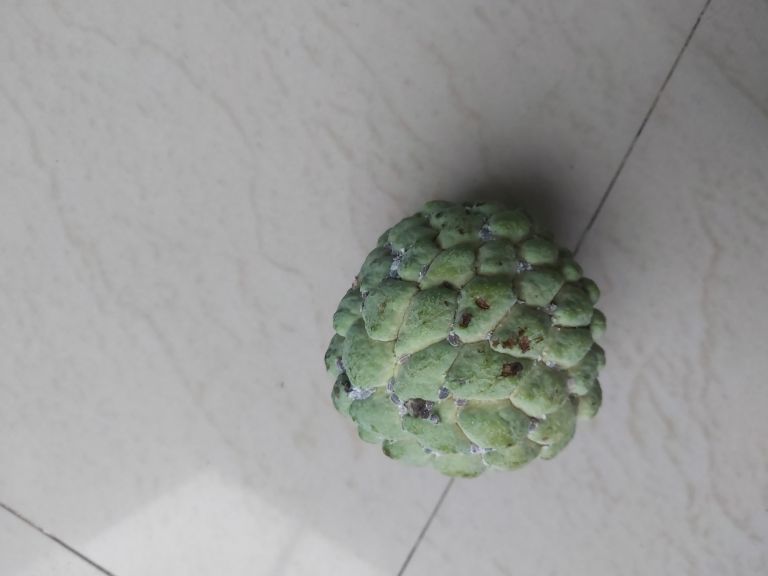
Disease label: Mealy Bug